Electoral district VI (Croatian Parliament)

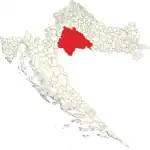

Under 2023 revision district boundaries were redrawn according to suggestion of Constitutional Court to compel proportional number of voters.